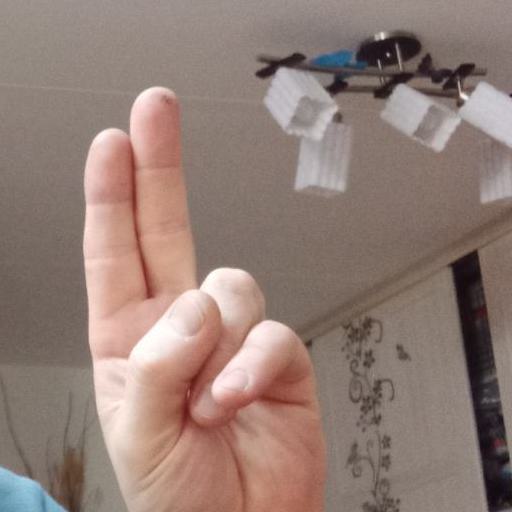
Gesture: two_up